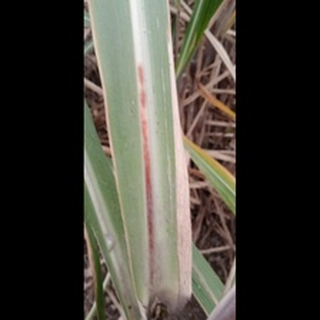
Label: sugarcane_red_rot